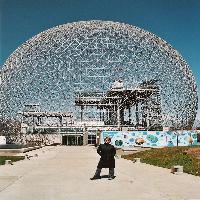
Weather: sun or clear